Bonar Law

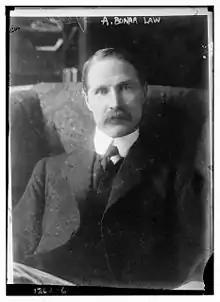
Andrew Bonar Law

On the coronation of George V on 22 June 1911, Law was appointed as a Privy Councillor on the recommendation of the Prime Minister H. H. Asquith and Arthur Balfour. This was evidence of his seniority and importance within the Conservative Party. Balfour had become increasingly unpopular as Leader of the Conservative Party since the 1906 general election; tariff reformers saw his leadership as the reason for their electoral losses, and the "free fooders" had been alienated by Balfour's attempts to tame the zeal of the tariff reform faction. Balfour refused all suggestions of party reorganisation, until a meeting of senior Conservatives led by Lord Salisbury after the December 1910 electoral defeat issued an ultimatum demanding a review of party structure.